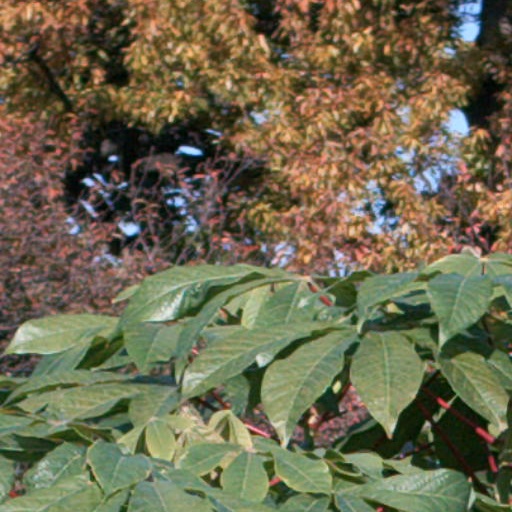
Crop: cassava